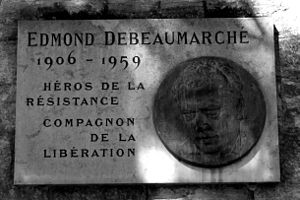
Edmond Debeaumarché
Edmond Debeaumarché var en fransk postarbejder, der blev et ledende medlem af den franske modstandsbevægelse.